The Gingerbread Man (film)

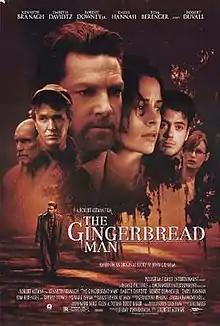
Theatrical release poster

The Gingerbread Man is a 1998 American legal thriller film directed by Robert Altman and based on a discarded John Grisham manuscript. The film stars Kenneth Branagh, Embeth Davidtz, Robert Downey Jr., Tom Berenger, Daryl Hannah, Famke Janssen, and Robert Duvall.